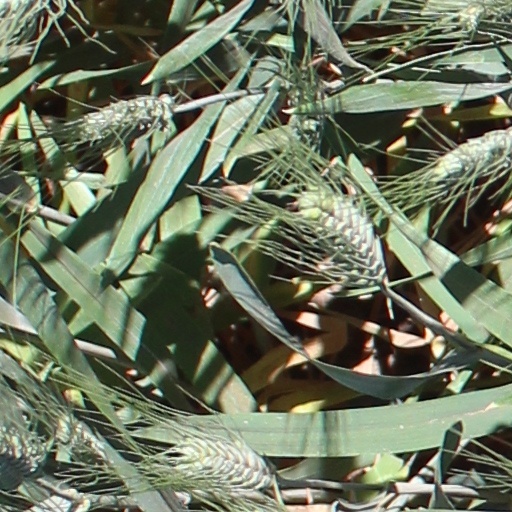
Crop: wheat